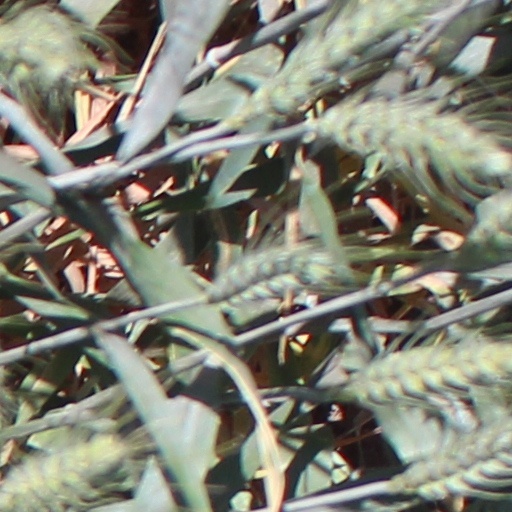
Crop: wheat